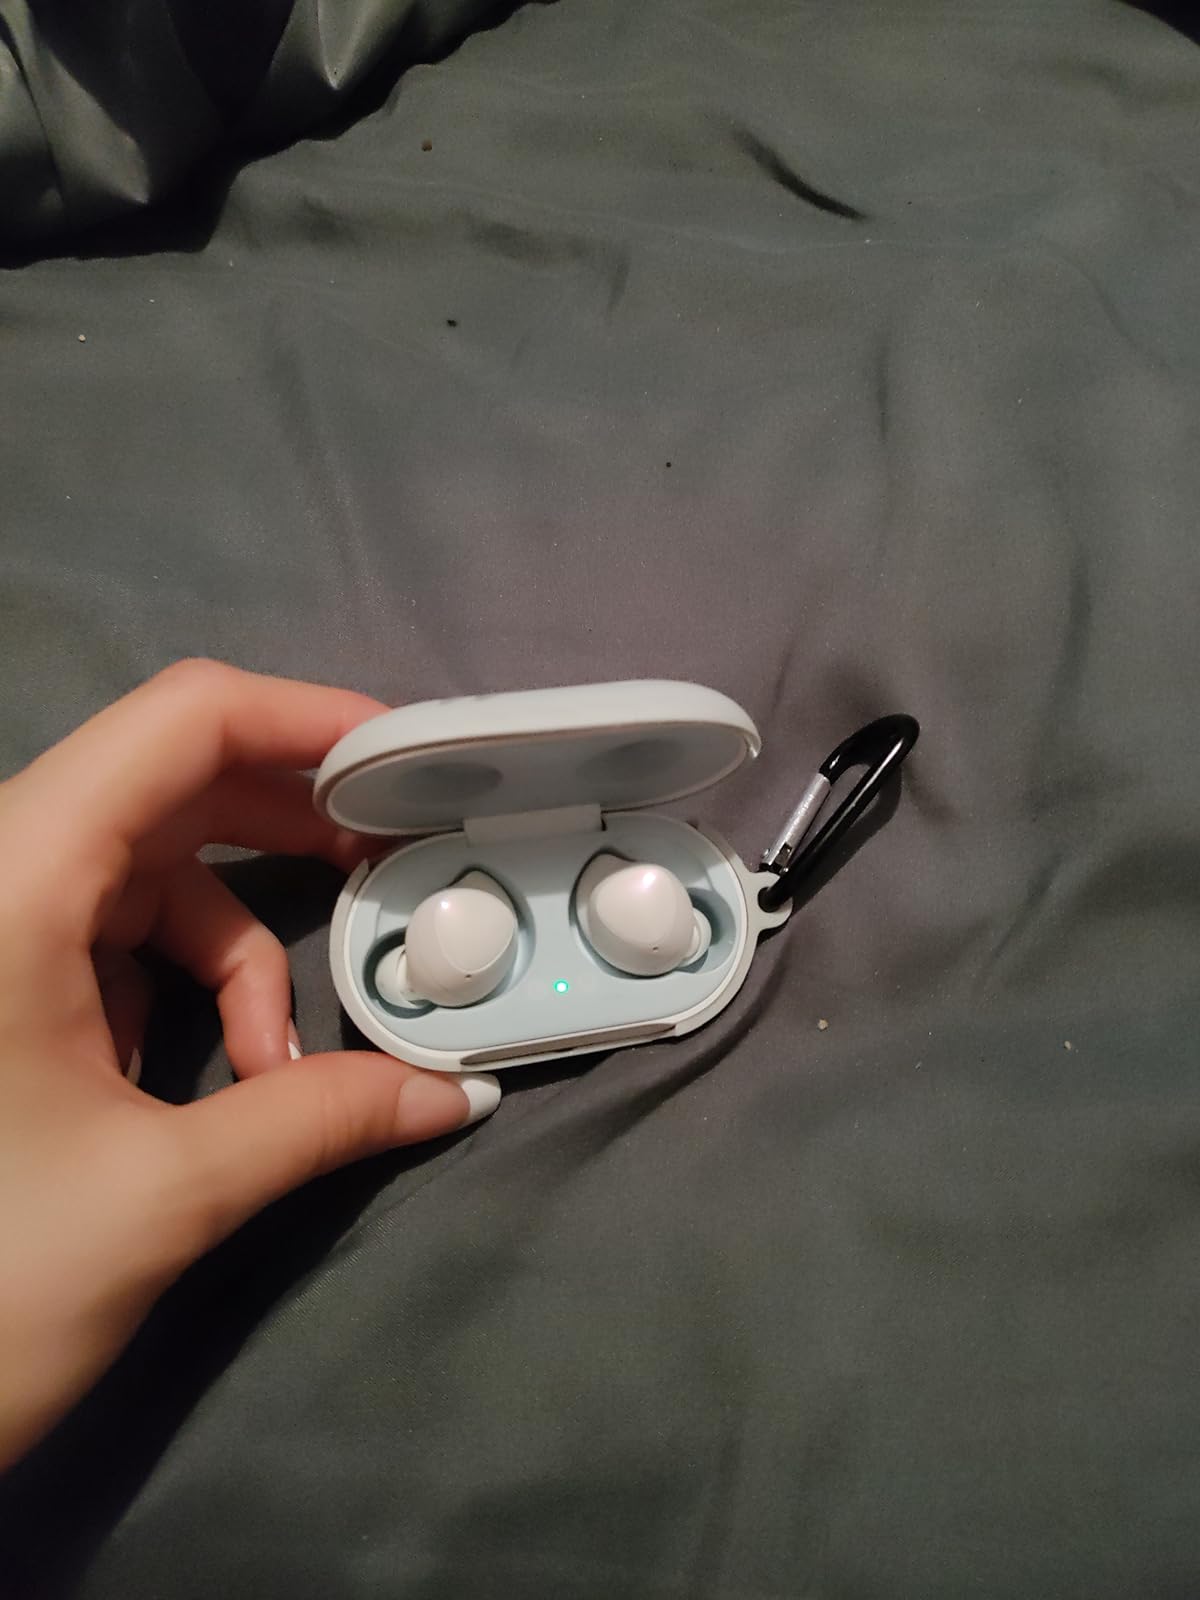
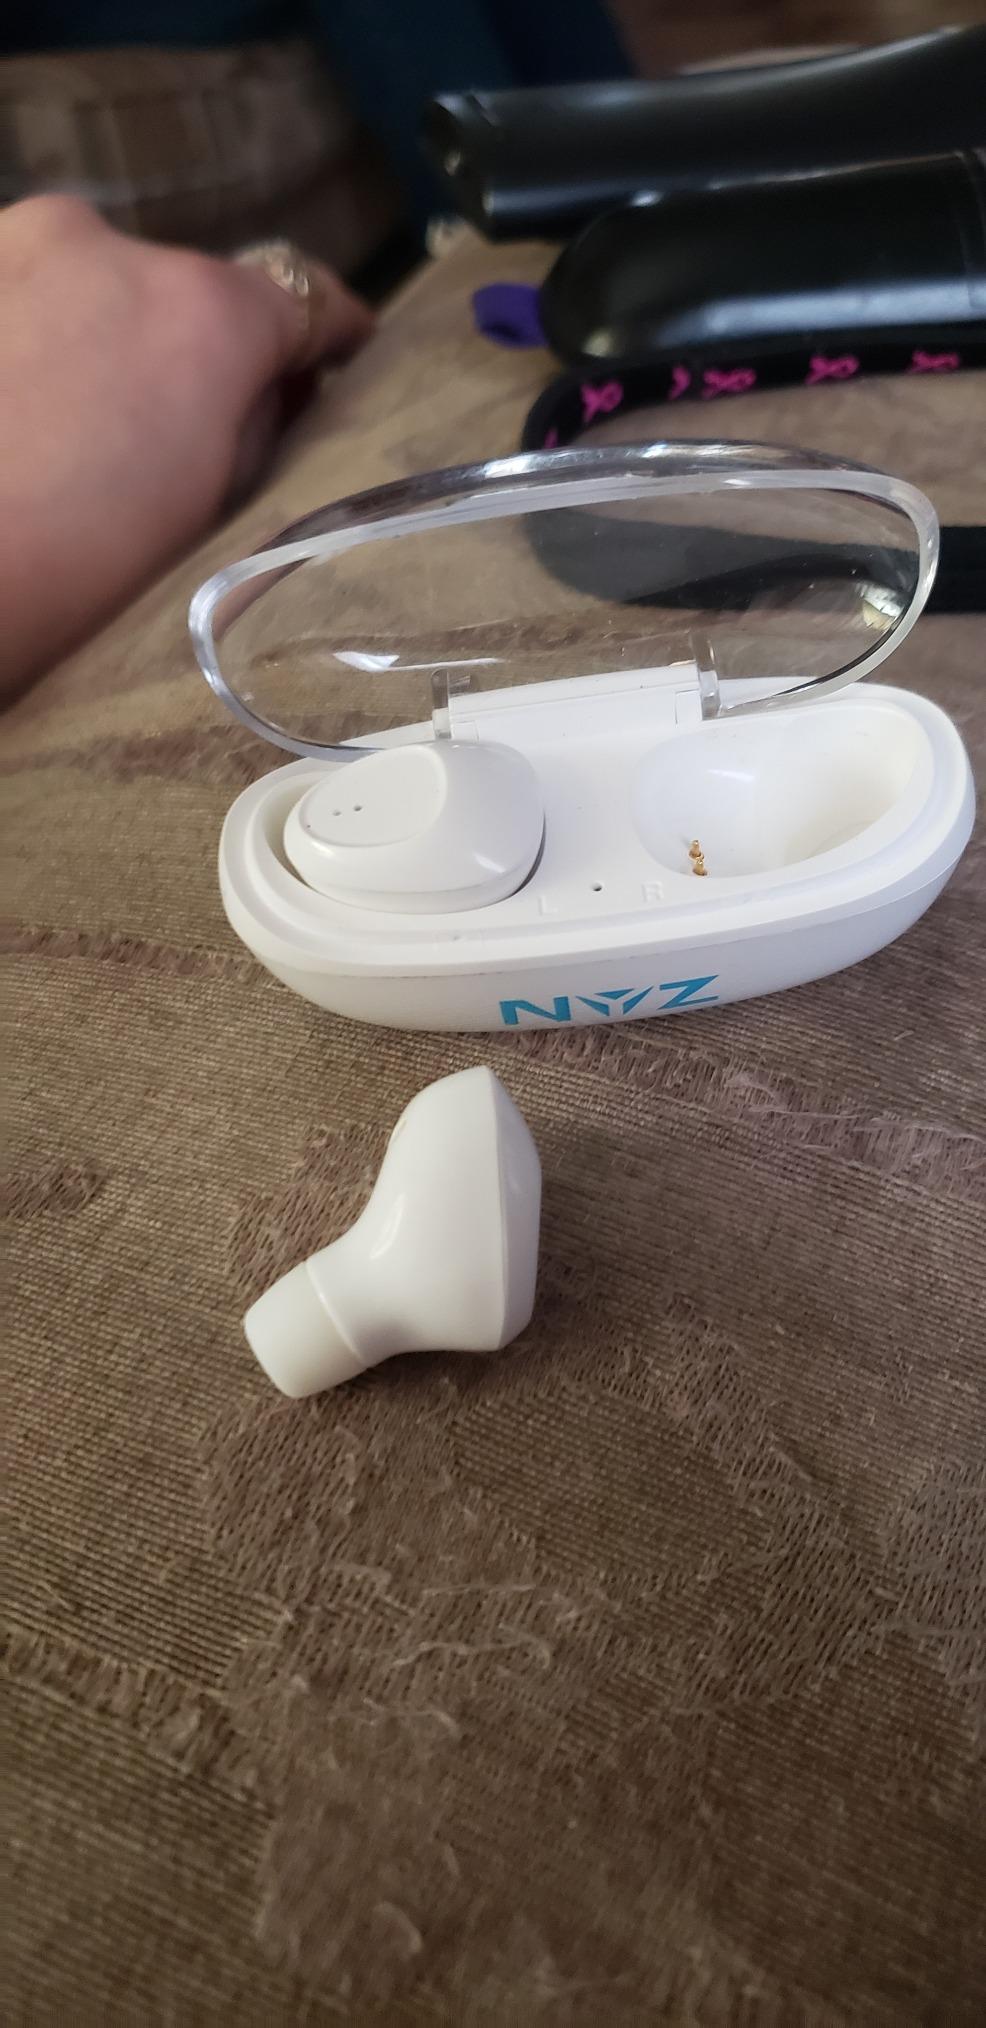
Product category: earbuds
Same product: no